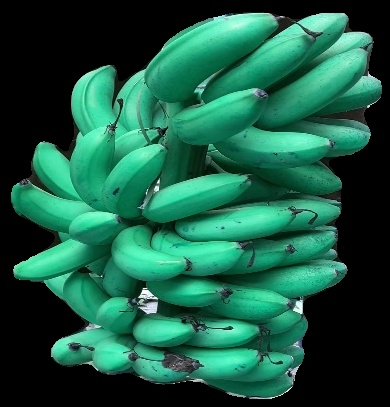
Variety: rasbale
Grade: grade1